José María Oriol Urquijo

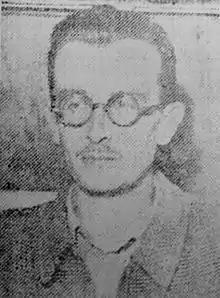

José María de Oriol y Urquijo, 3rd Marquis of Casa Oriol (1905–1985) was a Spanish entrepreneur and a Carlist and Francoist politician. During early Francoism a mayor of Bilbao, he is known mostly for his business activity, especially for his role in the Spanish energy industry, TALGO train development and the banking sector. He is counted among the most influential Spanish business managers of the 20th century.